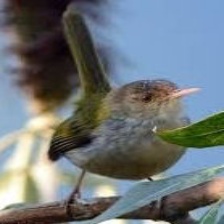
Species: TAILORBIRD
Scientific name: ORTHOTOMUS ATROGULARIS